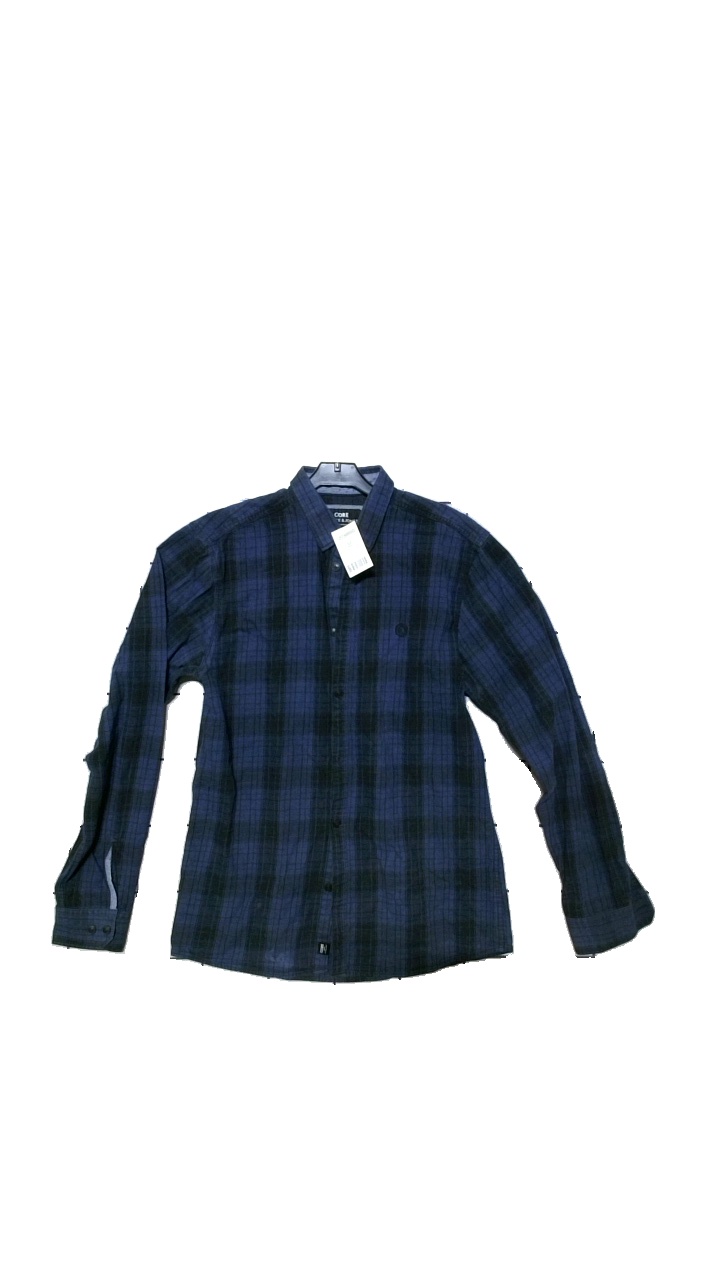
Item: Shirt (Men)
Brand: Jack And Jones
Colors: Blue, Black
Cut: Regular
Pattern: Checkered print
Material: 100% Bomull
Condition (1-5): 3
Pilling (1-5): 3
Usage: Reuse
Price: <50